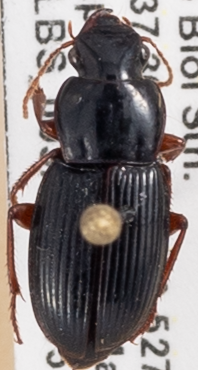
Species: Harpalus spadiceus
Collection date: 2022-05-17 04:00:00
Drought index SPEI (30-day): -1.316
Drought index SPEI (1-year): -1.348
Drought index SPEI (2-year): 0.184